Gerhard Kretschmar

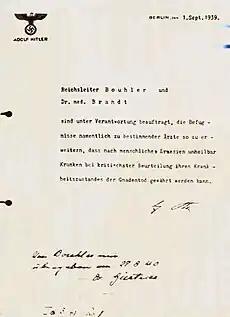
Hitler's written authorization of the T4 program.

Historians have called this case a "trial balloon", a case deliberately selected to test and trigger the implementation of the euthanasia program that had been prepared for months. In fact, the euthanasia of Gerhard Kretschmar was followed immediately with further actions in that direction, coming as it did shortly before the outbreak of World War II. In October, Hitler provided written authorization, backdated to 1 September, to Brandt and Bouhler to begin the systematic registration of children with severe disabilities, and to assemble a panel of doctors who would decide whether these children met euthanasia criteria. Registration began on 18 August, only three weeks after Gerhard Kretschmar's death.